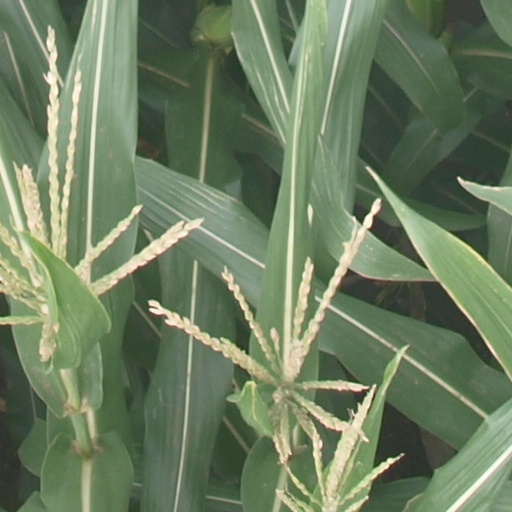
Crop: maize; corn